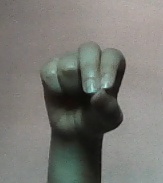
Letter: gaaf